Saaremaa

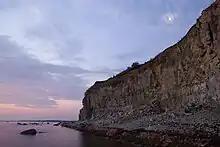
Panga Cliff

The island forms the main barrier between the Gulf of Riga and the Baltic Sea. To the south of it is the main passage out of the gulf, the Irbe Strait, next to Sõrve Peninsula, the southernmost portion of the island. In medieval times islanders crossed the strait to form fishing villages on the Livonian coast, notably Pitrags. In those days it was easier and quicker to cross the strait towards nearby Kolka, Saunags or Mazirbe, than travel by horse large distances inland. The highest point on the island is 54 m above sea level. The Kaali crater is on the island. The island has much forested terrain. One of the symbols of the island is the juniper.